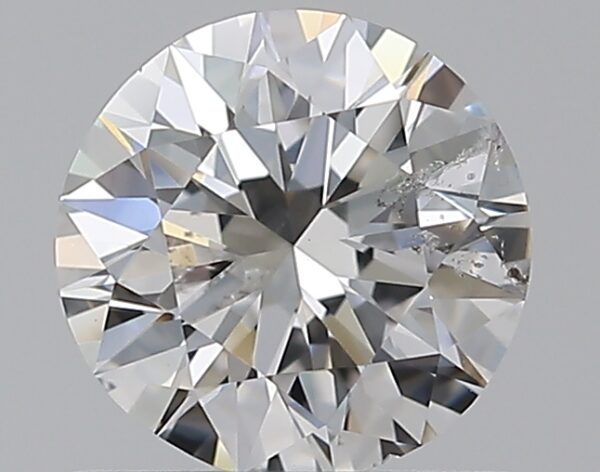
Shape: round
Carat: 0.7
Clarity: SI2
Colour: F
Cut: EX
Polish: EX
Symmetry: VG
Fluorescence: N
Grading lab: GIA
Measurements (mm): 5.64 x 5.71 x 3.55